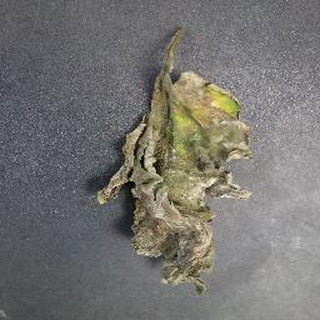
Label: tomato_late_blight